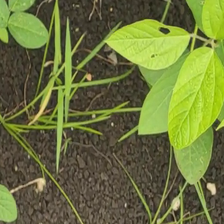
Weed species: Digitaria_SP_(Digitaria Sanguinalis )